Insignia

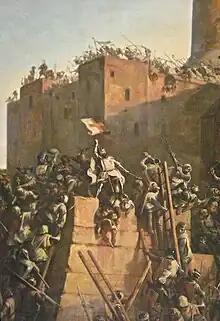
"The capture of Jerusalem by Jacques de Molay" in 1299". Counterfactual scene with the Templar Grand Master carrying the Order's insignia.

During the Crusades, all the crusaders that went to Palestine put the Christian cross on their banners, often a Maltese cross or Jerusalem cross.